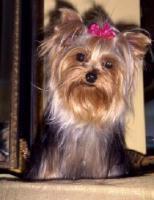
Yorkshire_terrier